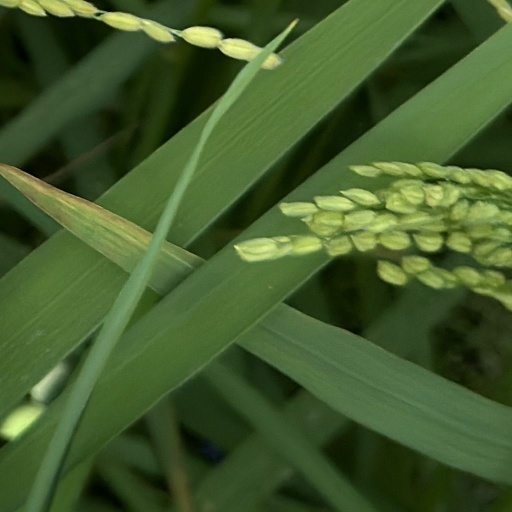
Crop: rice